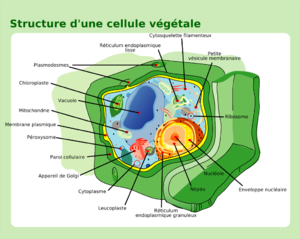
Les organites sont les différentes structures spécialisées contenues dans le cytoplasme et délimitées du reste de la cellule par une membrane phospholipidique. Il existe de nombreux types d'organites, en particulier dans les cellules eucaryotes. On a longtemps pensé qu'il n'y avait pas d'organites chez les cellules procaryotes, mais quelques exceptions ont été mises en évidence.
Les cellules végétales sont les unités élémentaires, très nombreuses, constituant les organismes végétaux.
La biologie est la science du vivant. Elle recouvre une partie des sciences de la nature et de l'histoire naturelle des êtres vivants.
La cellule — du latin cellula « cellule de moine » — est l'unité biologique structurelle et fonctionnelle fondamentale de tous les êtres vivants connus. C'est la plus petite unité vivante capable de se reproduire de façon autonome. La science qui étudie les cellules est appelée biologie cellulaire.